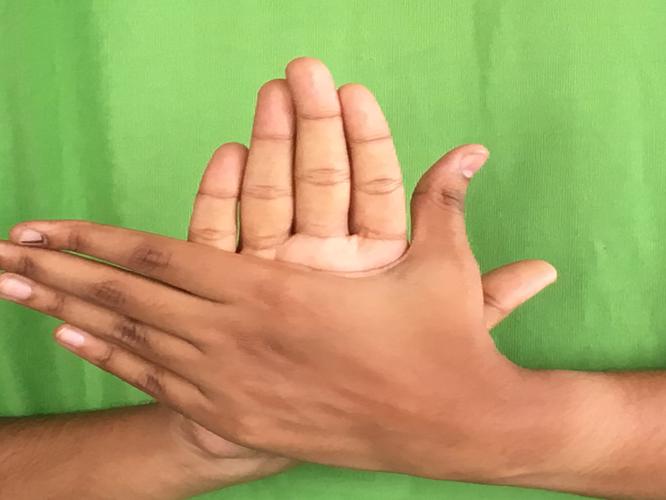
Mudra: Chakra
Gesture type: double_hand